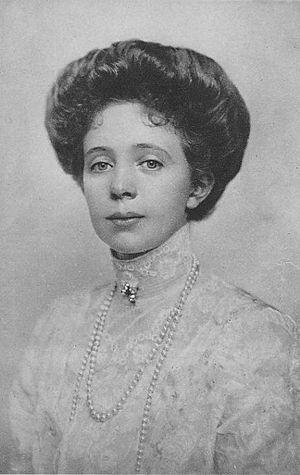
Élisabeth Amélie de Habsbourg-Lorraine, archiduchesse d'Autriche est née le 7 juillet 1878 à Reichenau an der Rax et est morte à Vaduz le 13 mars 1960.